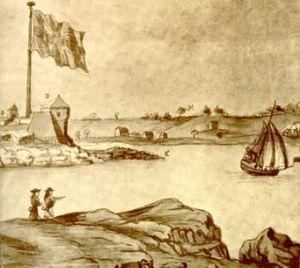
Le Fort William and Mary était une installation coloniale défensive située à New Castle dans le New Hampshire. La première fortification date de 1632 sur l'île de New Castle à l'embouchure de la rivière Piscataqua, le fort gardait l'accès du port de Portsmouth.